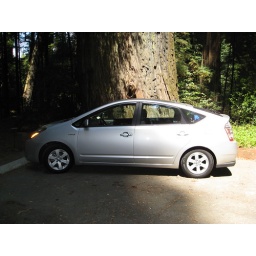
Fooling around with perspective - tree vs car